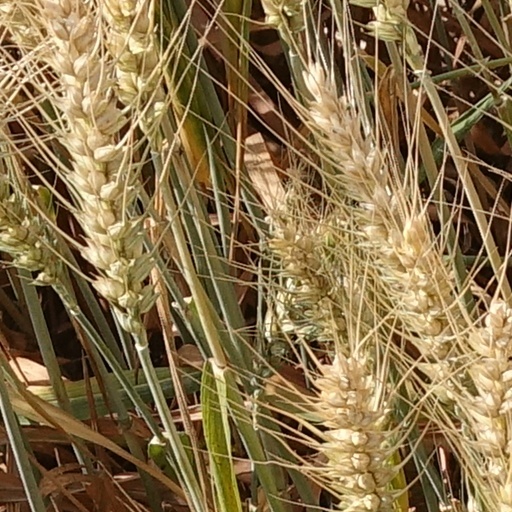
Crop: wheat